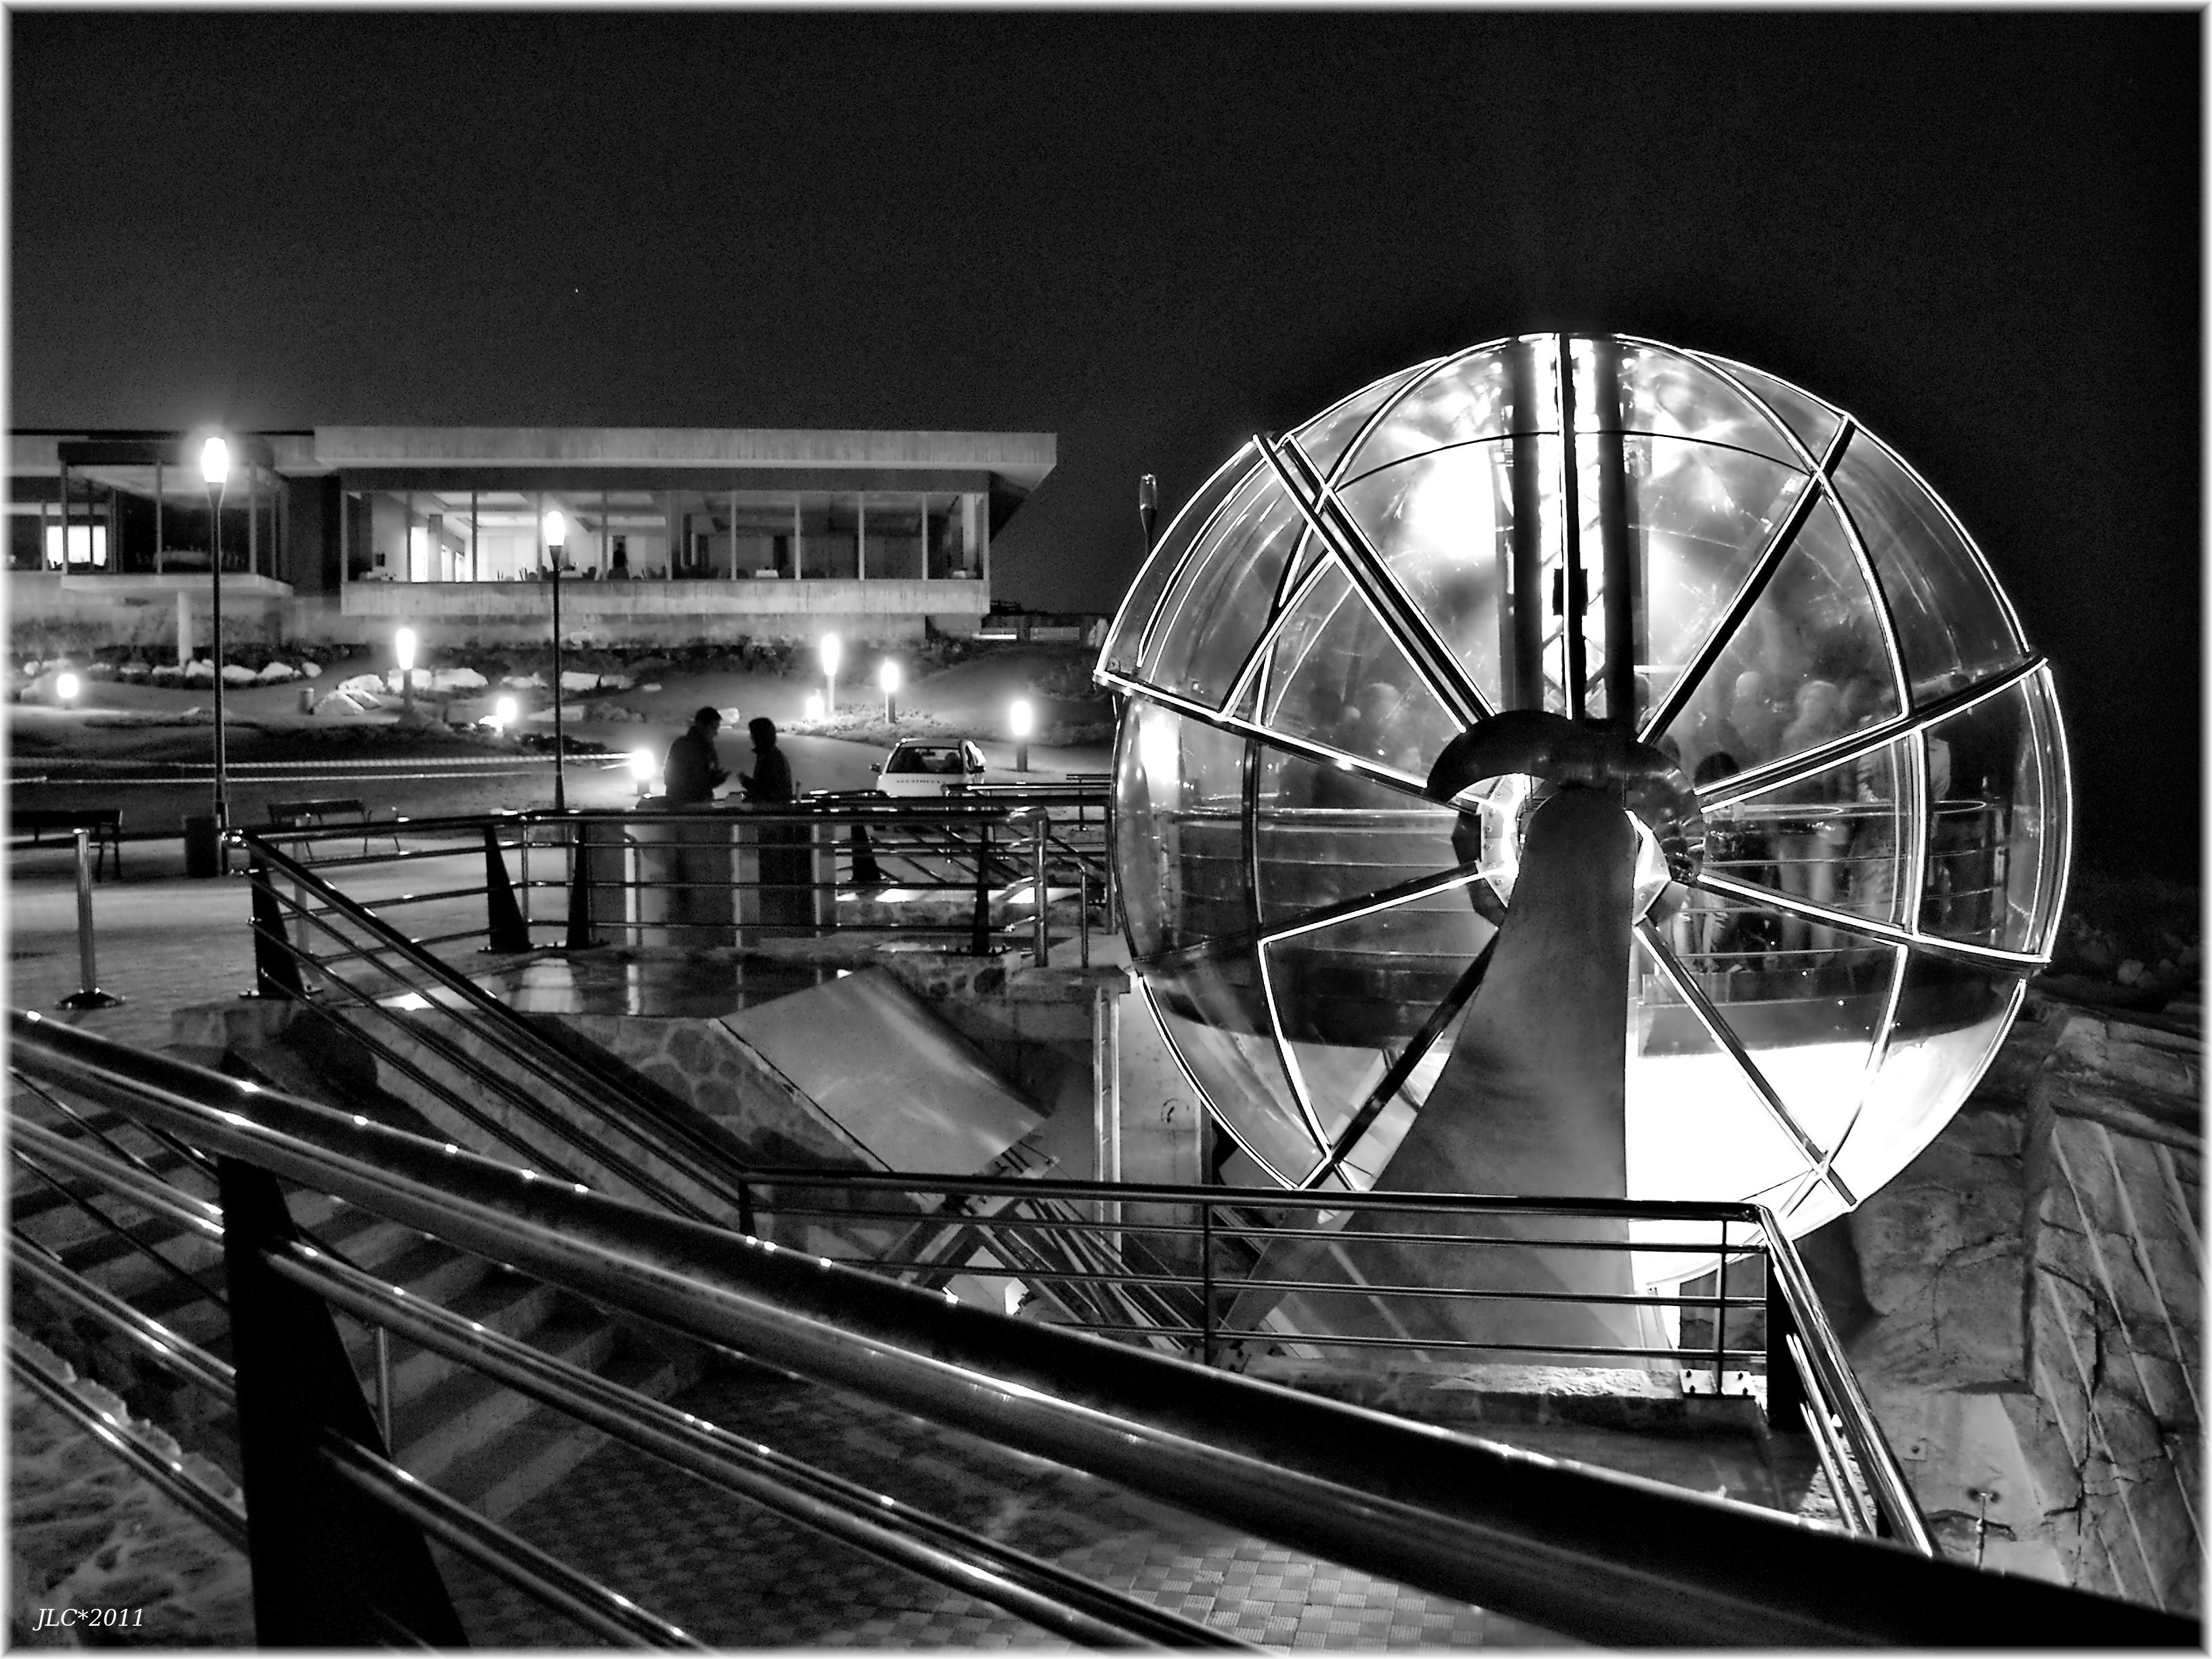
black and white, white, photography, wheel, vehicle, black, monochrome, symmetry, shape, monochrome photography